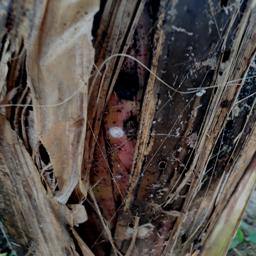
Label: BACTERIAL SOFT ROT